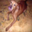
Label: dog